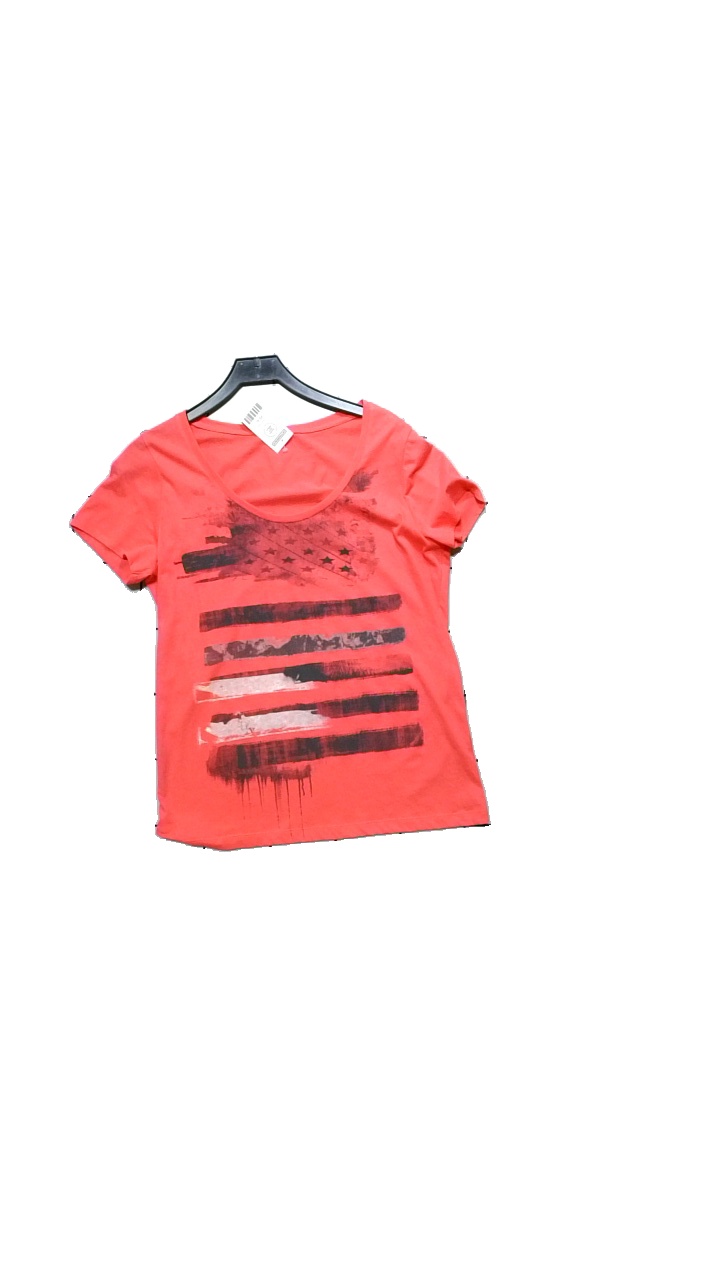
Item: T-shirt (Ladies)
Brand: Missing
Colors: Pink
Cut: None
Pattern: Other
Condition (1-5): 4
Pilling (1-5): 4
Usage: Reuse
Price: <50